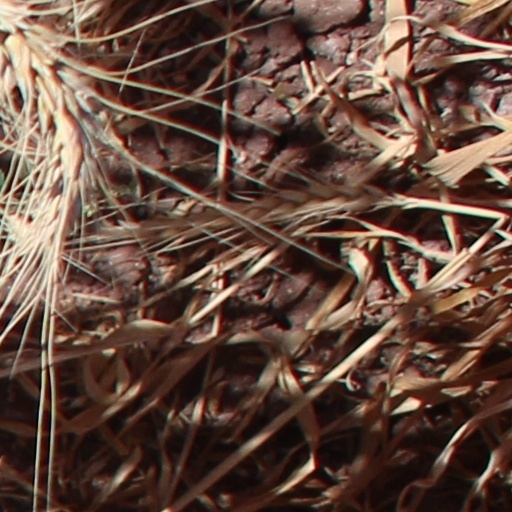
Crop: wheat